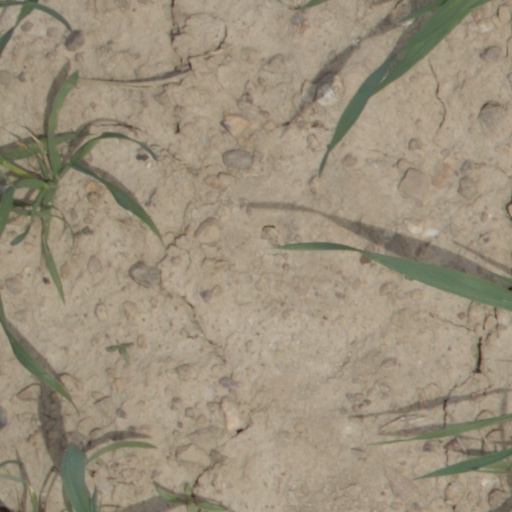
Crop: wheat